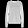
Label: Pullover